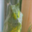
Label: caterpillar